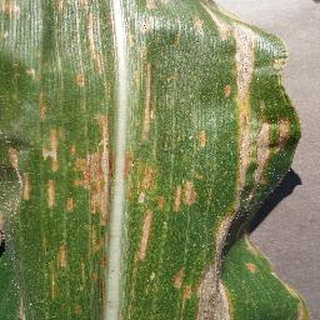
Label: corn_cercospora_leaf_spot